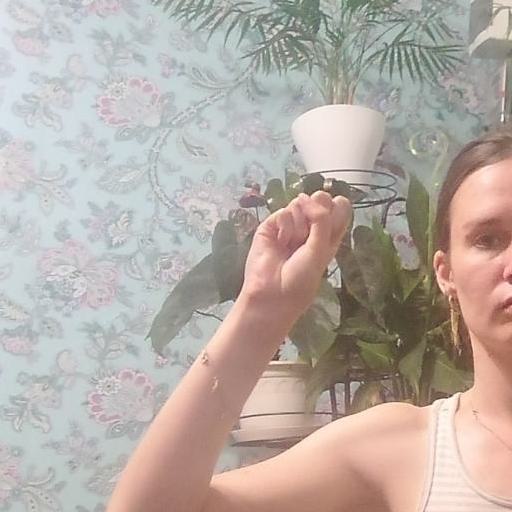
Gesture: fist